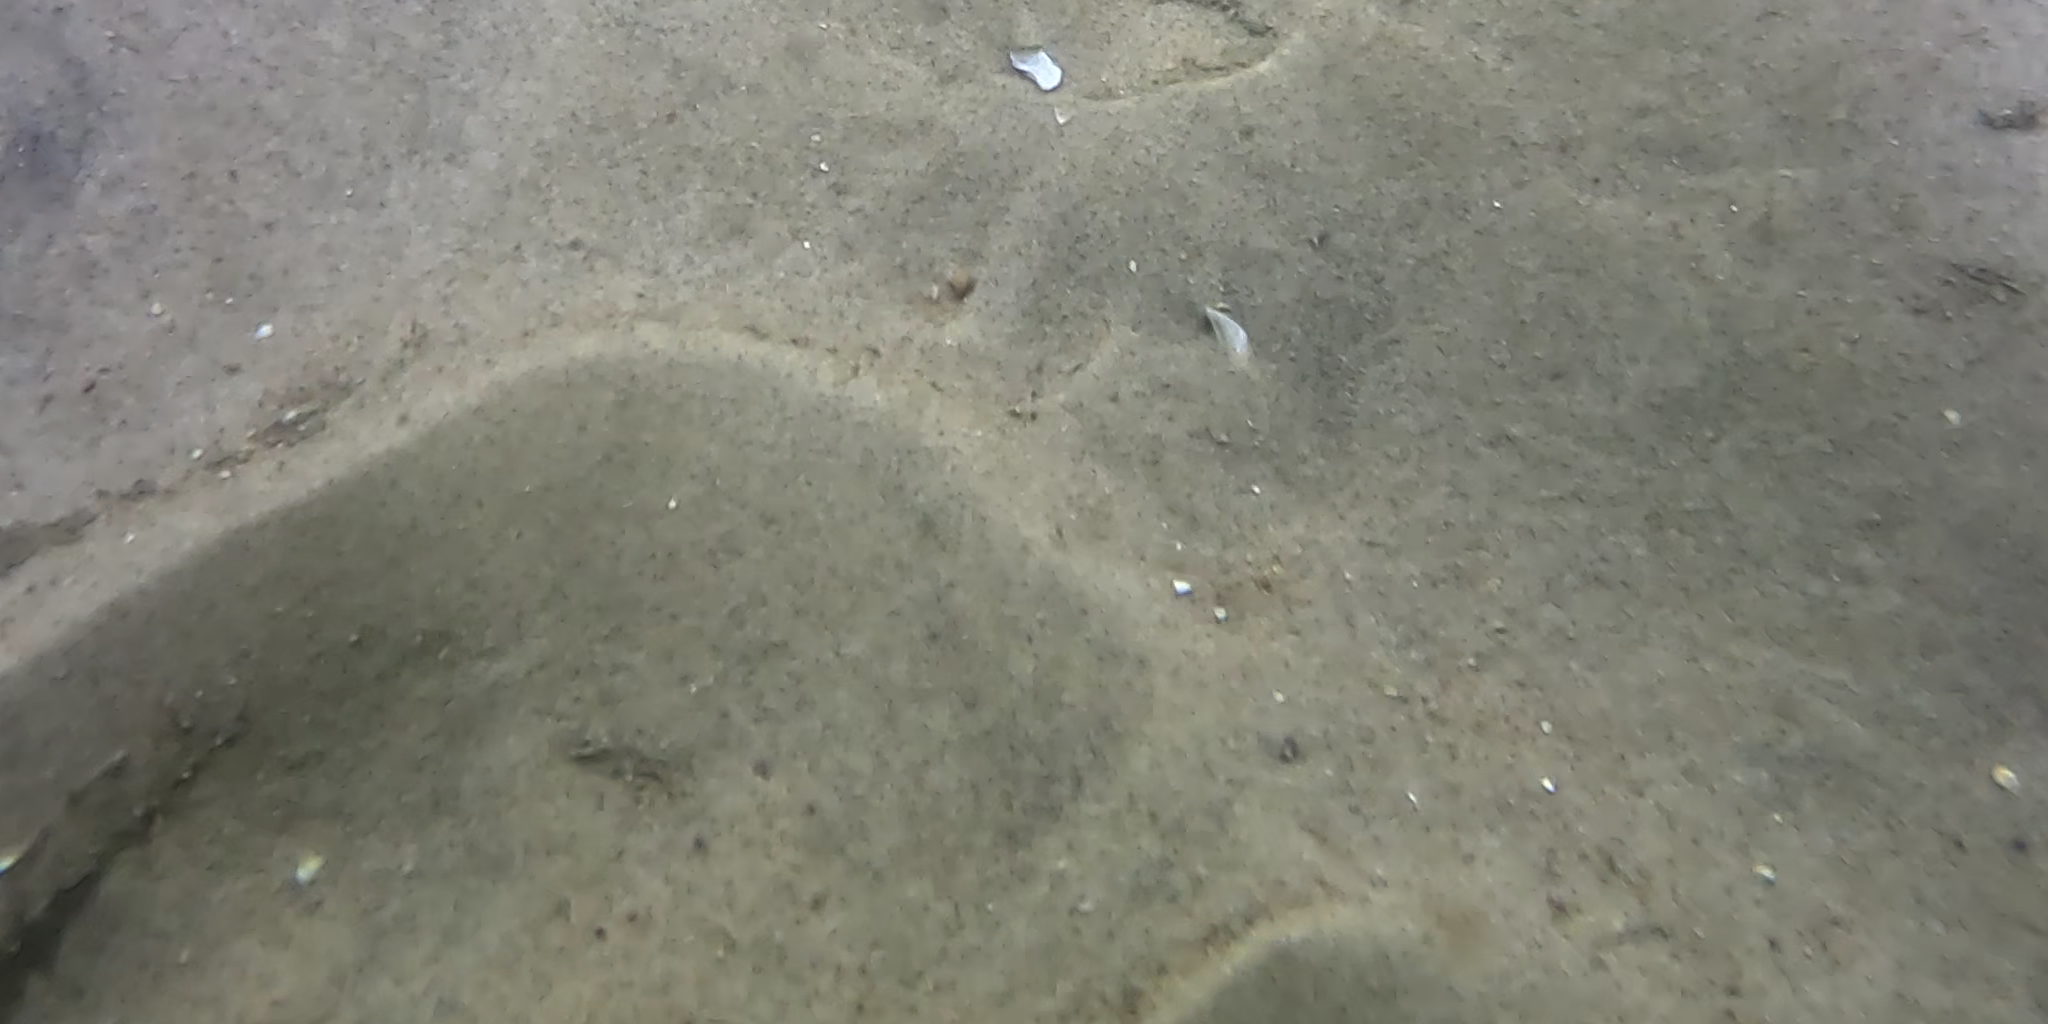
Seabed habitat: sand